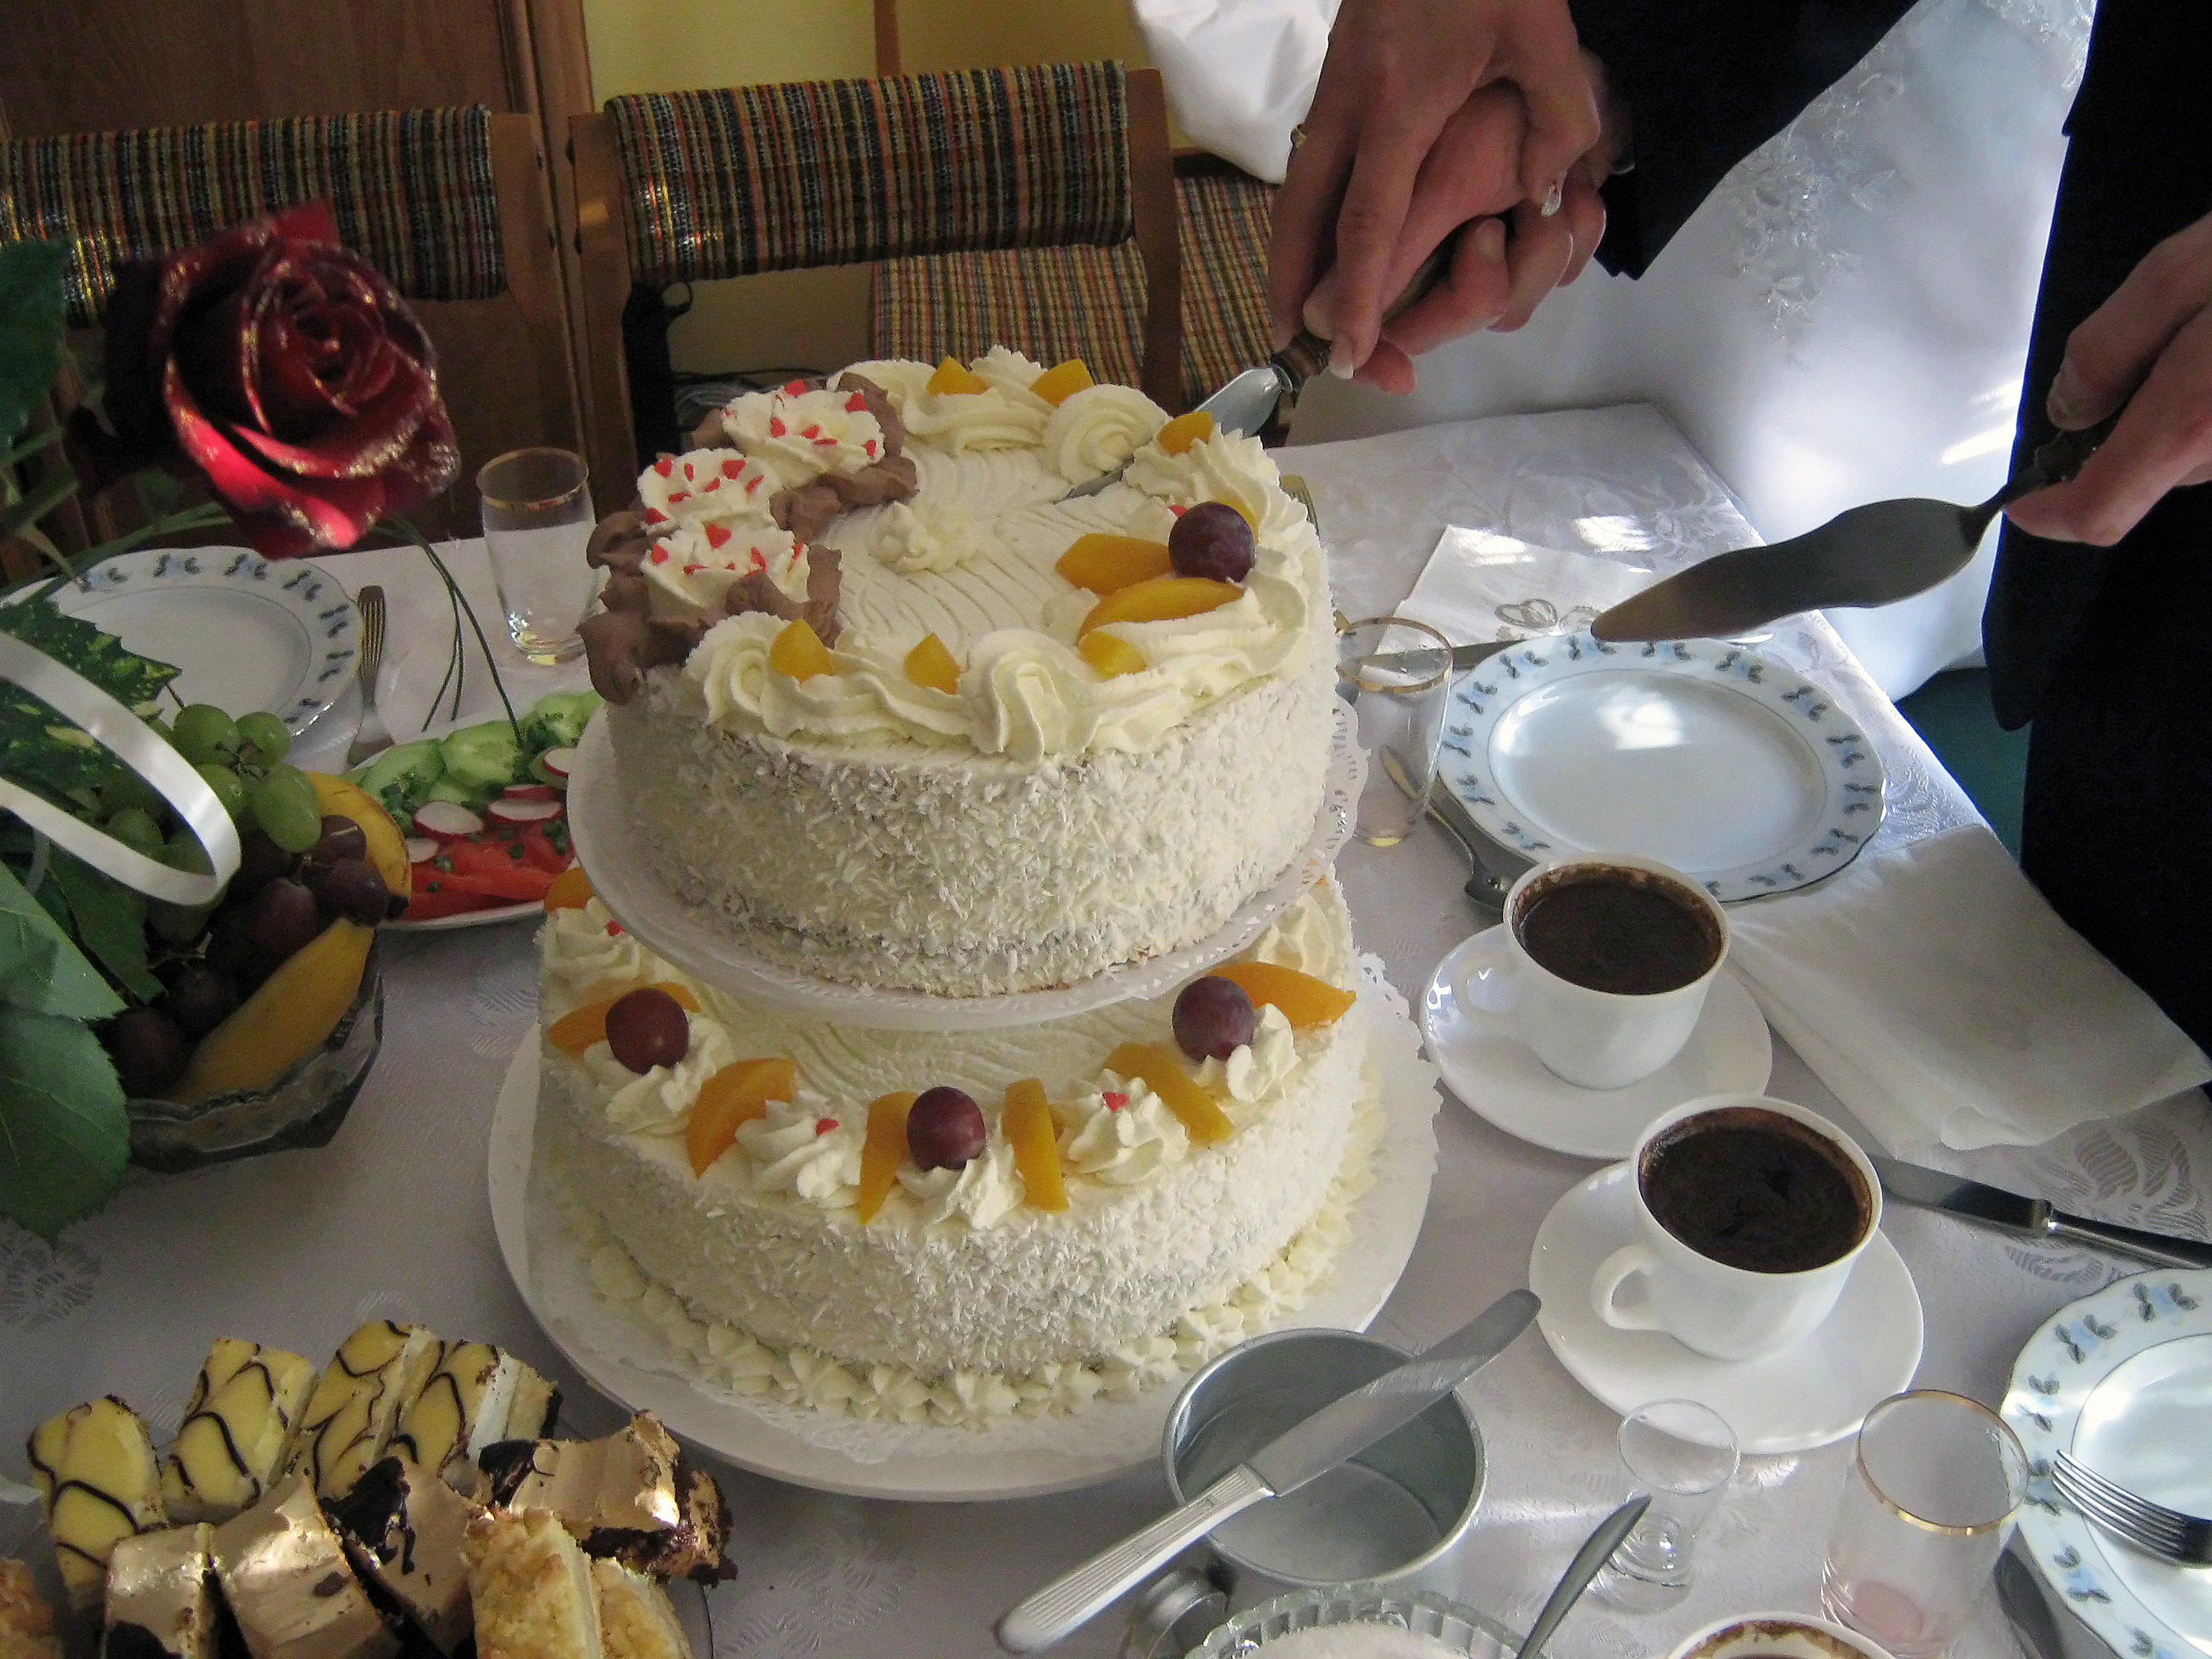
meal, food, dessert, wedding, cake, icing, the ceremony, wedding cake, torte, buttercream, cake decorating